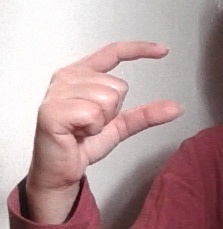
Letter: dal